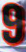
Number: 9